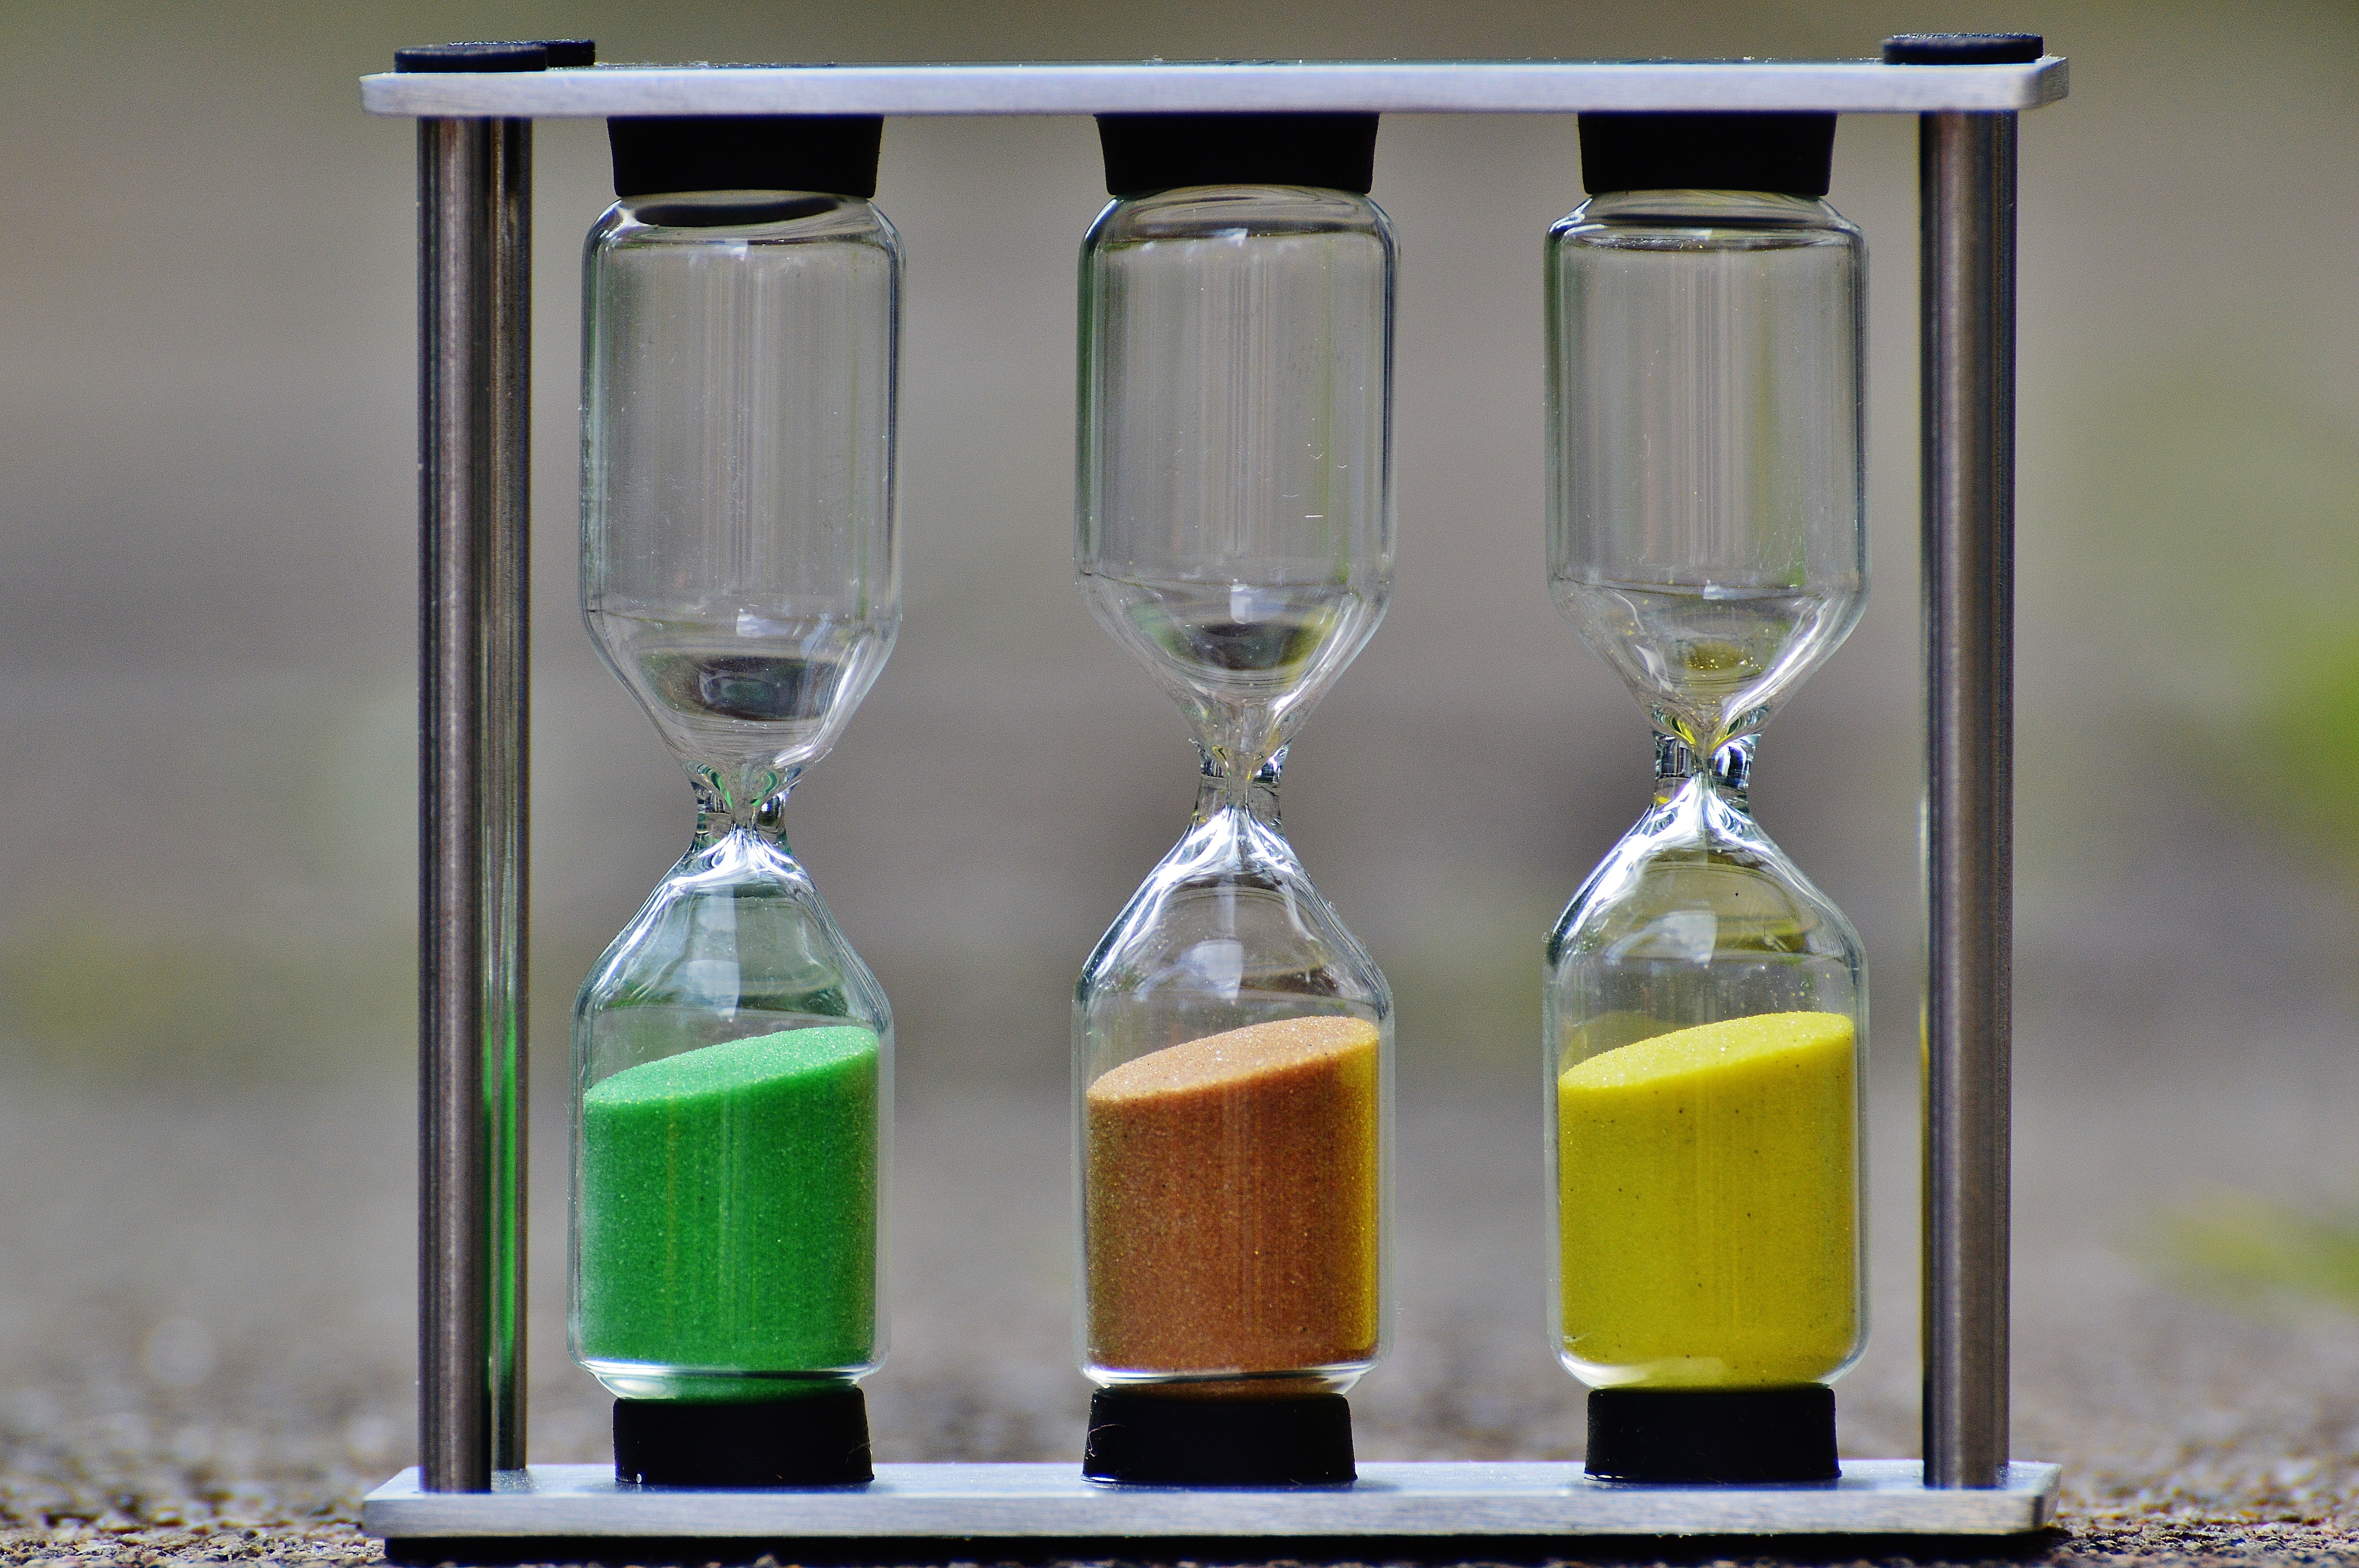
sand, glass, time, timepiece, minute, glass bottle, transience, hourglass, transient, tense, run out, amount of time, temporal distance, ultimatum, time is running out, hurry up